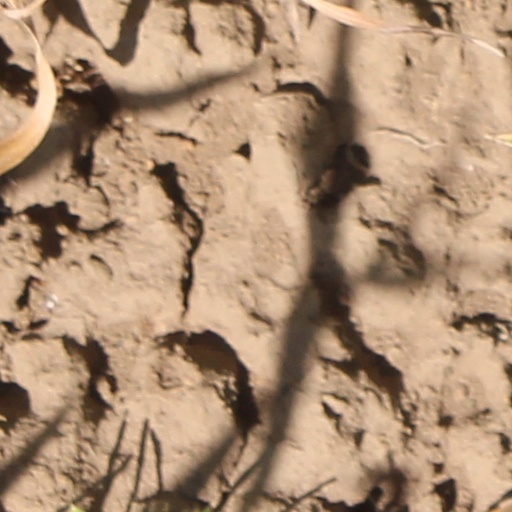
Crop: wheat